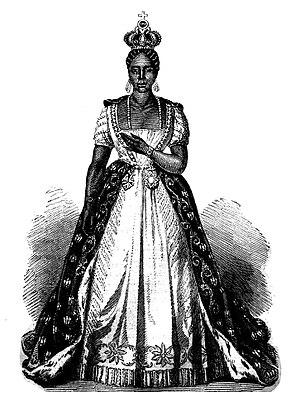
Élisabeth Adélina Dérival Lévêque, devenue Adélina Soulouque, née le 26 juillet 1820 à Arcahaie en Haïti et morte le 12 octobre 1878 à Port-au-Prince, est l’épouse de Faustin Soulouque devenu l’empereur Faustin Iᵉʳ d’Haïti, et la dernière Impératrice d’Haïti.